Performance Turbine Legend

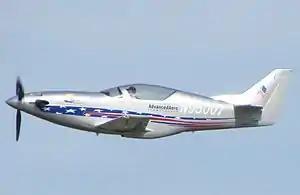
Turbine Legend

The Performance Turbine Legend is an American sports monoplane designed by Performance Aircraft for sale as a kit for amateur construction.